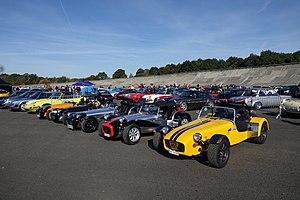
Club Caterham aux Grandes Heures Automobiles 2018
Les Grandes Heures Automobiles est une manifestation consacrée aux voitures et motos de compétition historiques créée par Franz Hummel, qui se déroule depuis 2015 sur l'Autodrome de Linas-Montlhéry dans l'Essonne durant trois jours de septembre.